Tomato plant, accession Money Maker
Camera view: vertical (180 deg); turntable rotation: 150 degrees
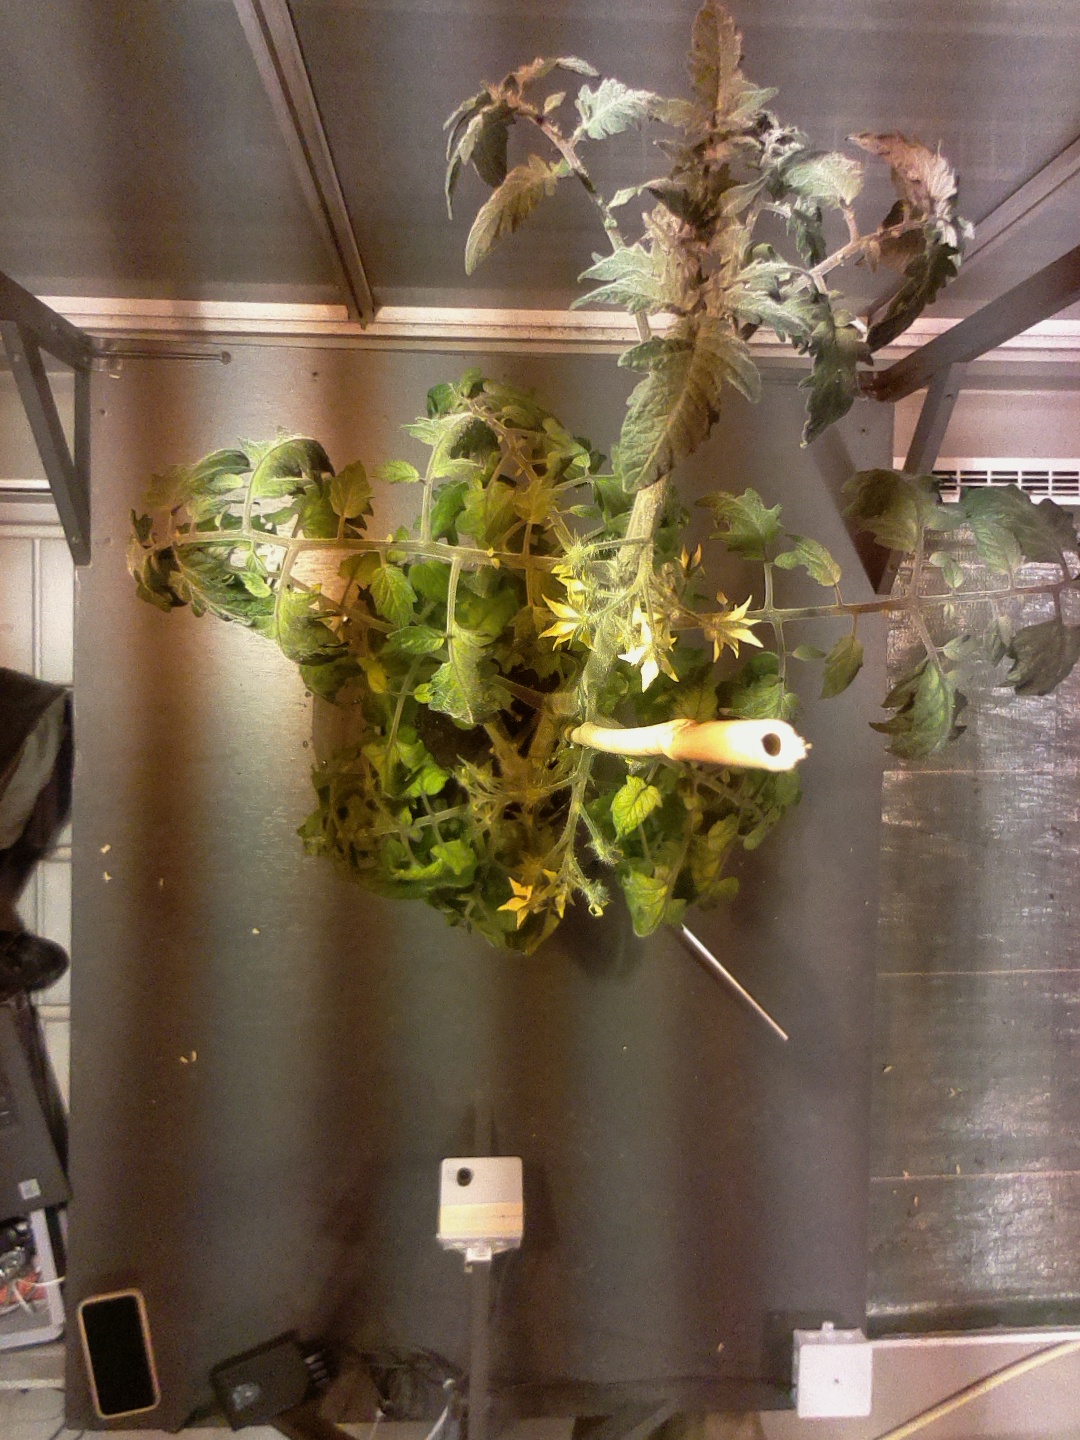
BBCH growth stage 69: End of flowering, 90%-100% of flowers open, more petals falling